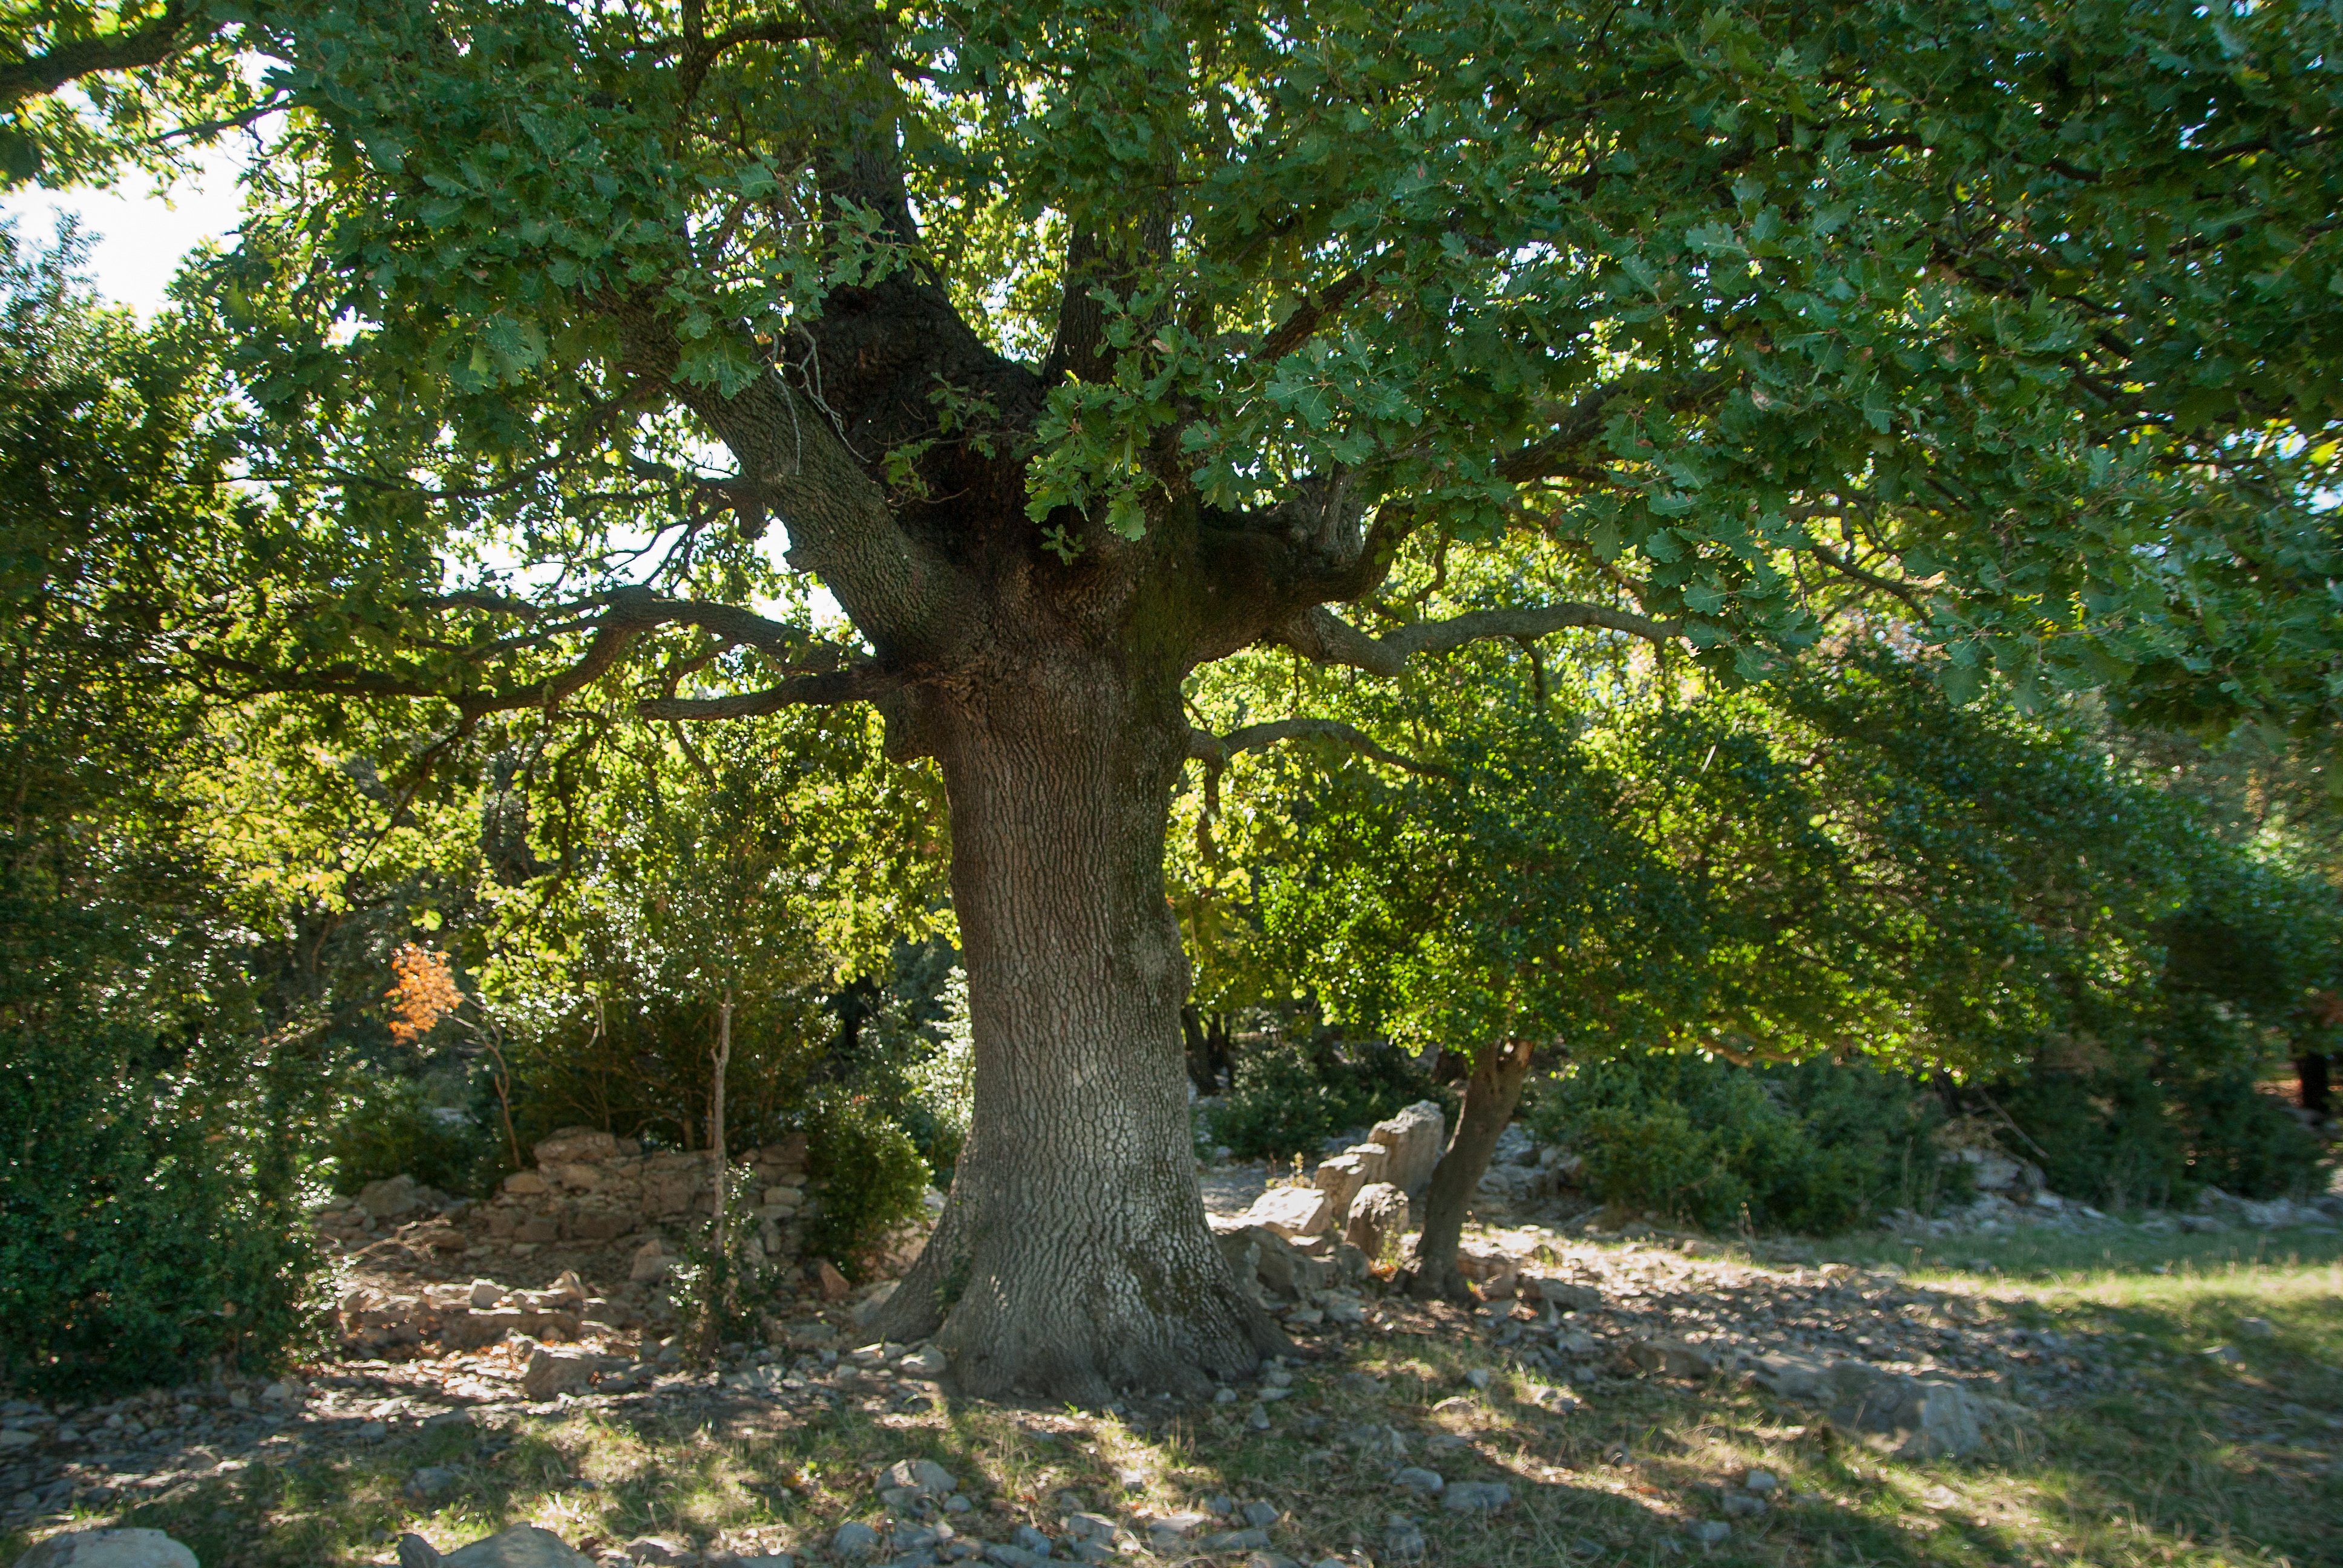
tree, branch, plant, leaf, flower, bark, produce, botany, garden, shrub, deciduous, oak, grove, woodland, flowering plant, old oak, scrubland, woody plant, land plant